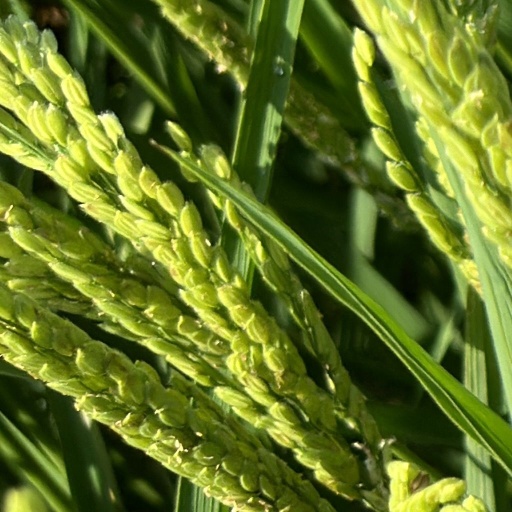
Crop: rice